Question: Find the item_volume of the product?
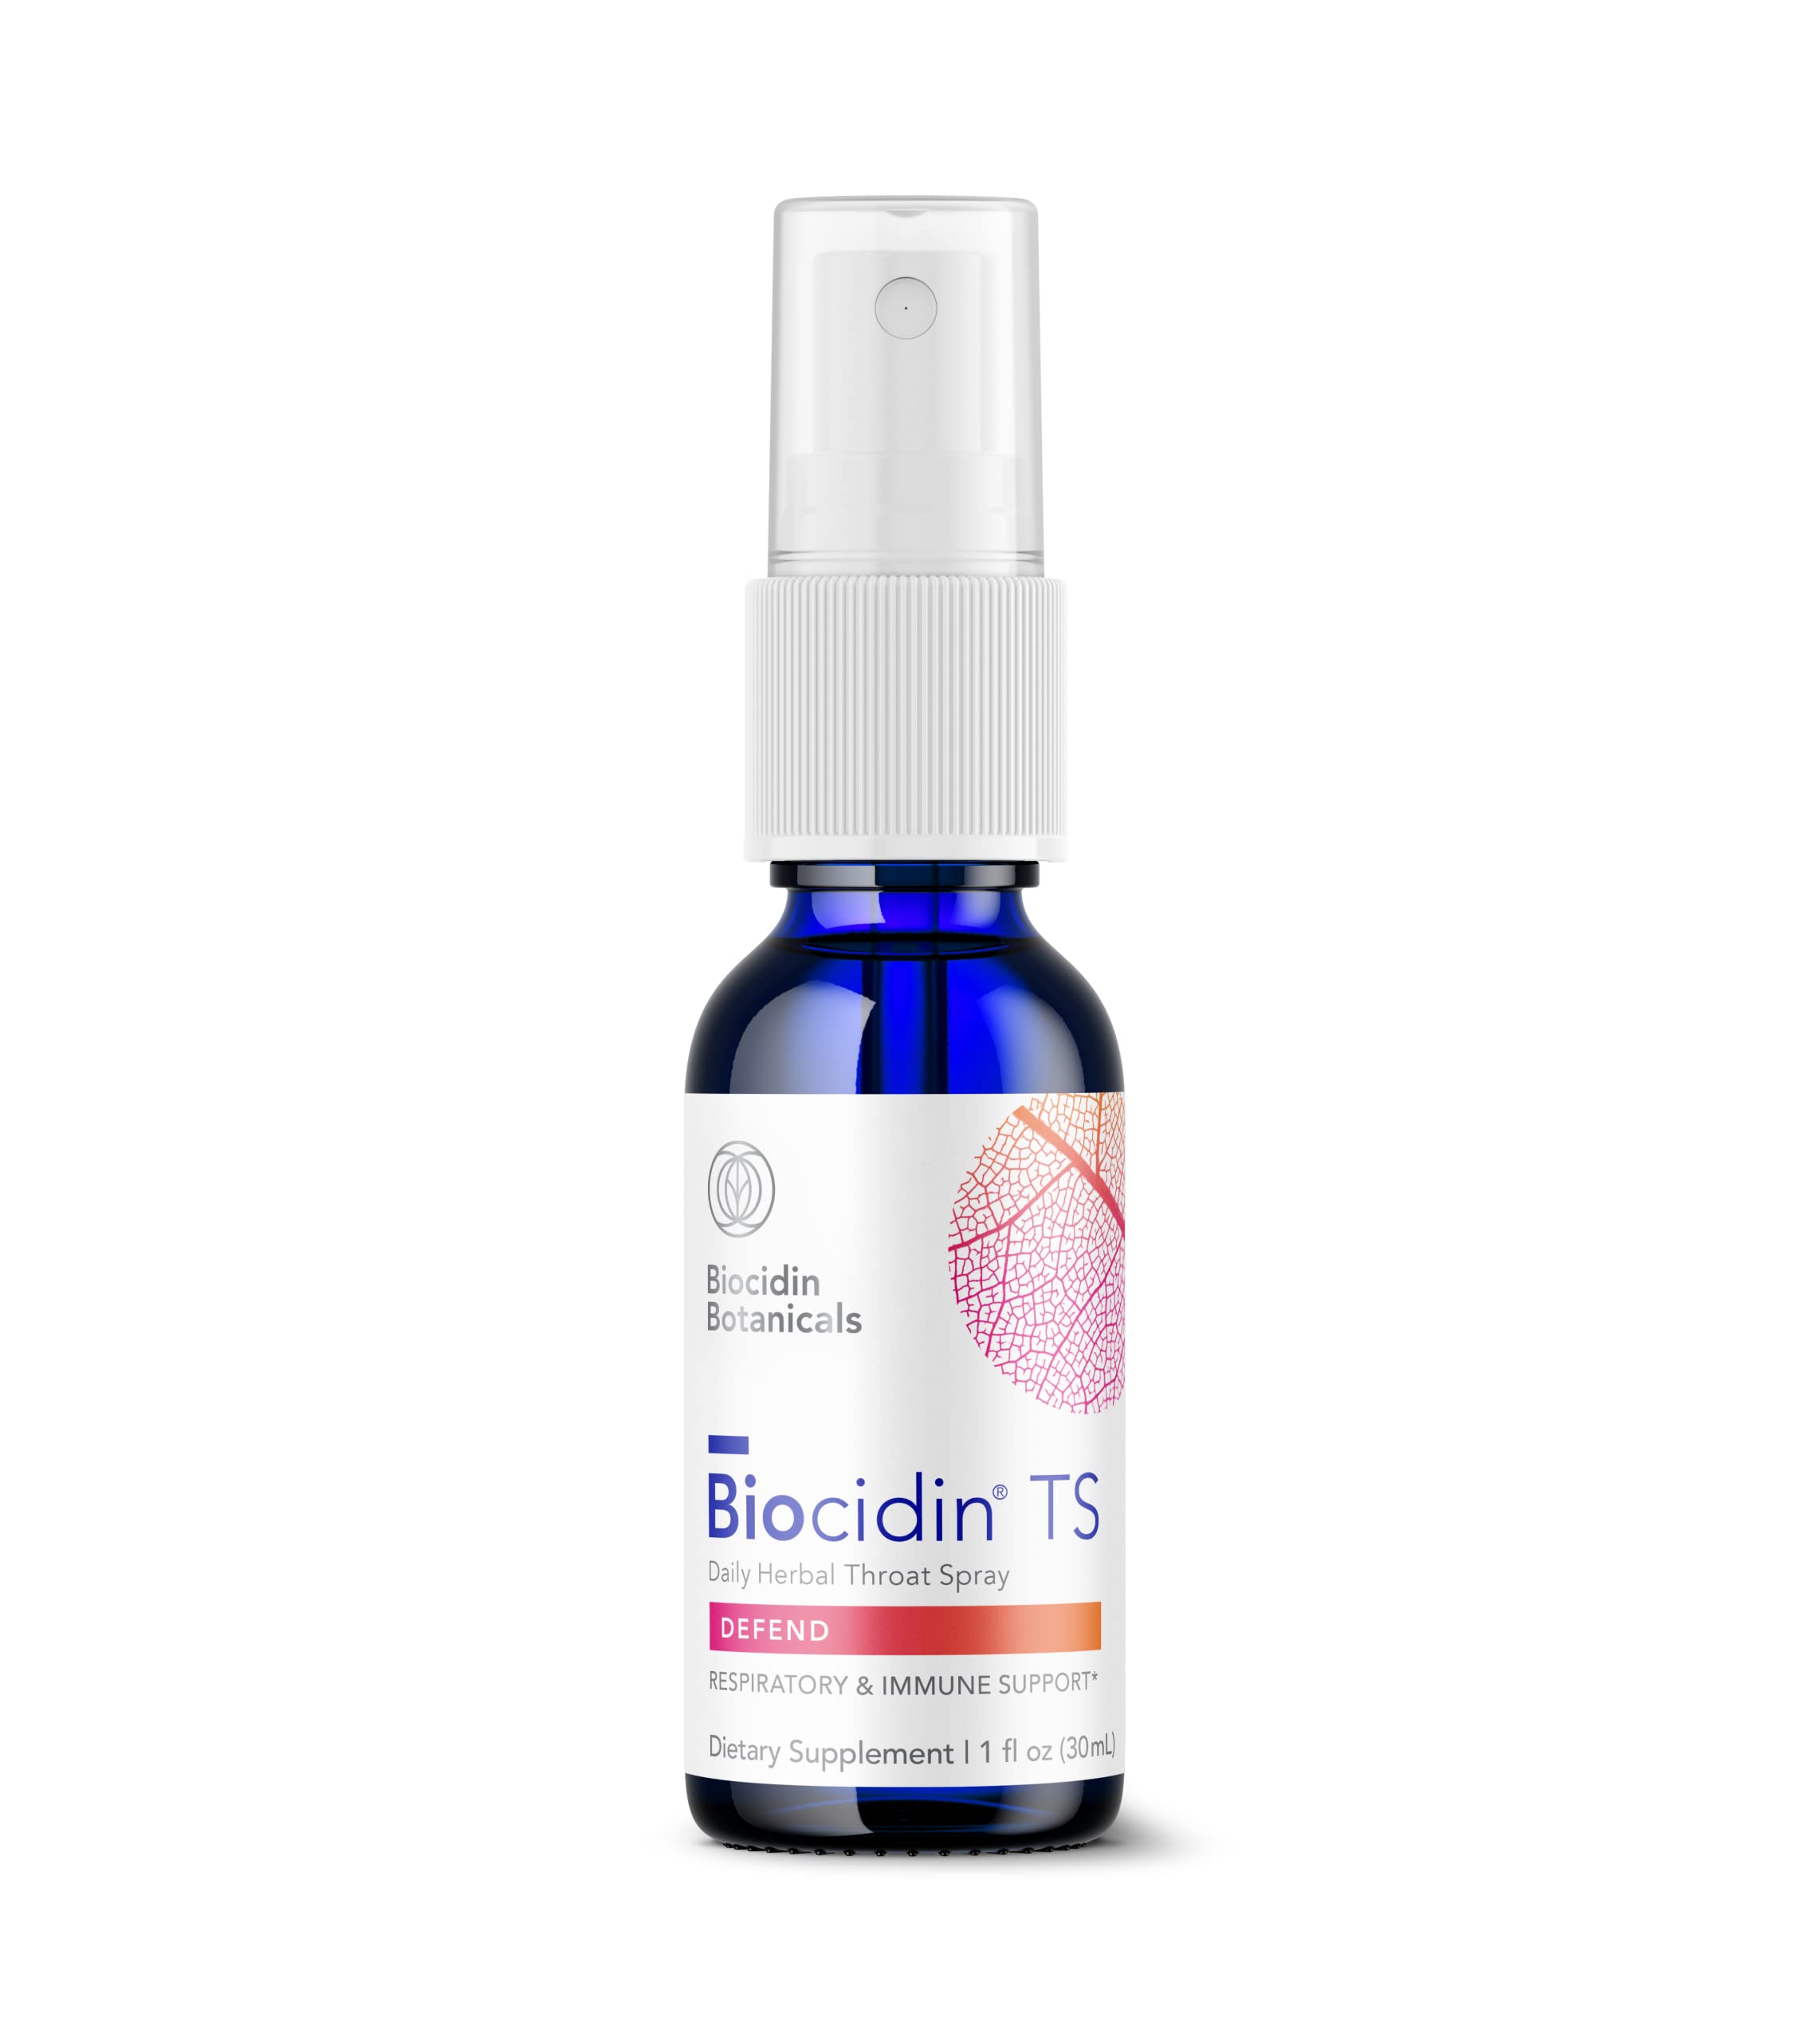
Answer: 11.0 fluid ounce